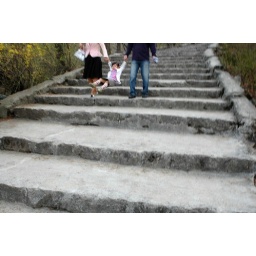
It's pretty amazing how much this jumping girl is in focus when you see the large size.